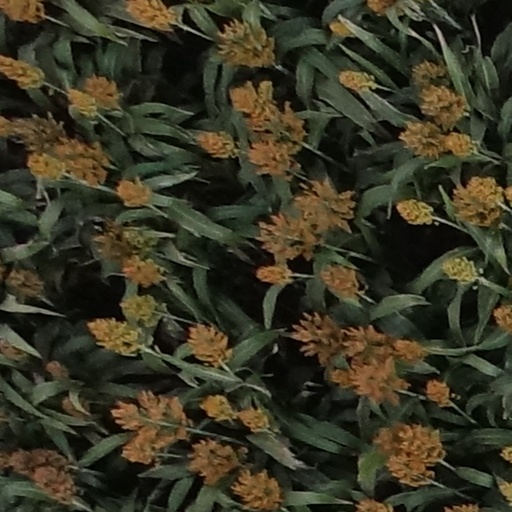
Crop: sorghum